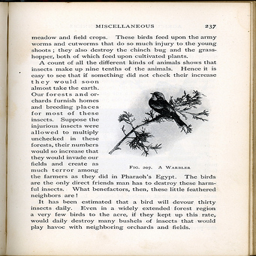
A page from a book is shown with an illustration of a bird on it.
A picture of a warbler in notes about birds.
A page of a book with words and a picture of a flower.
A single page in a book with a picture of a bird sitting on a tree limb.
A page from a book showing a bird on a twig.